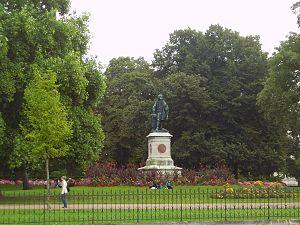
Le square Colbert à Reims, surplombé de la statue éponyme, vu du côté gare
Le square Colbert est un square situé dans le centre-ville de Reims, en France. D'une superficie de 1,1 ha, il longe le boulevard du Général-Leclerc, au centre des promenades de Reims. Il est organisé autour d'une statue monumentale de Jean-Baptiste Colbert, ministre de Louis XIV.
Les Promenades sont un espace vert de Reims, en France. Elles sont constituées des Basses Promenades et des Hautes Promenades, les deux étant séparées par le Square Colbert.
La rue Général-Estienne est une voie de la commune de Reims, située au sein du département de la Marne, en région Champagne-Ardenne.